Mon people

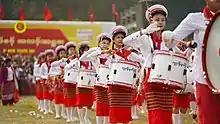
Mon Youth Day celebration

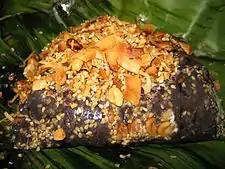
"Htamanè" glutinous rice

Festivals celebrating Mon culture are an important part of the Mon community in Myanmar and Thailand. One such festival is the Loi Hamod Festival, which has its roots in the Hariphunchai era and is believed to be the precursor to the Loi Krathong Festival. While the festival is still observed in some Mon communities in Lamphun Province, it is now referred to as "Jong Gring", which is derived from other Mon cultural practices and means "Loi Krathong". However, the Jong Gring tradition of Mon people in Lamphun is different from the general Loi Krathong festival, as it resembles the ancient "Loi Hamod" tradition of Mon people in Hariphunchai, which involves offering food, both fresh and dried, and lighting some lanterns and small krathongs.